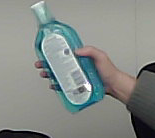
Product: sensodyne_mouthwash